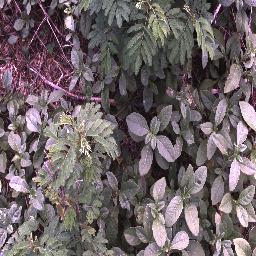
Label: negative